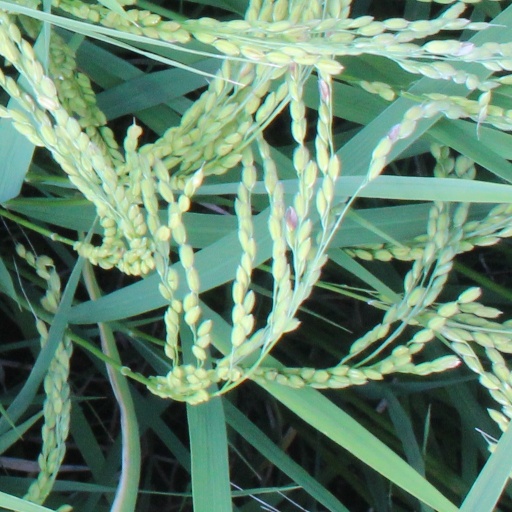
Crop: rice